IPCC Sixth Assessment Report

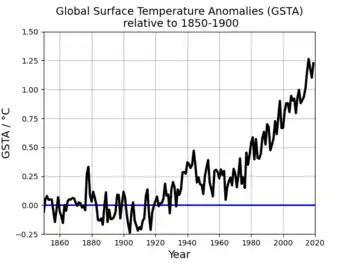
Variation of annual observed global average temperature (1850–2019) relative to the 1850–1900 average (blue line), as reported in the Summary for Policymakers (SPM)

A total of 234 scientists from 66 countries contributed to the first of three working group reports. Working group 1 (WGI) published "Climate Change 2021: The Physical Science Basis". The report's authors built on more than 14,000 scientific papers to produce a 3,949-page report, which was then approved by 195 governments. The Summary for Policymakers (SPM) document was drafted by scientists and agreed to line-by-line by the 195 governments in the IPCC during the five days leading up to 6 August 2021. It was published on Monday, 9 August 2021.